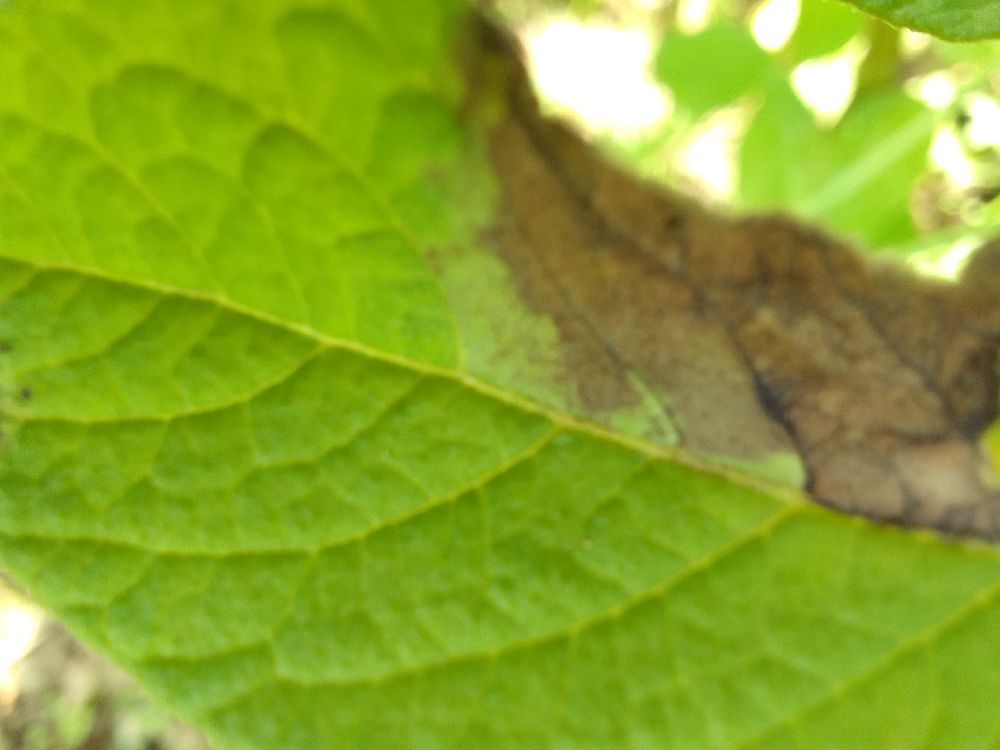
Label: Late blight